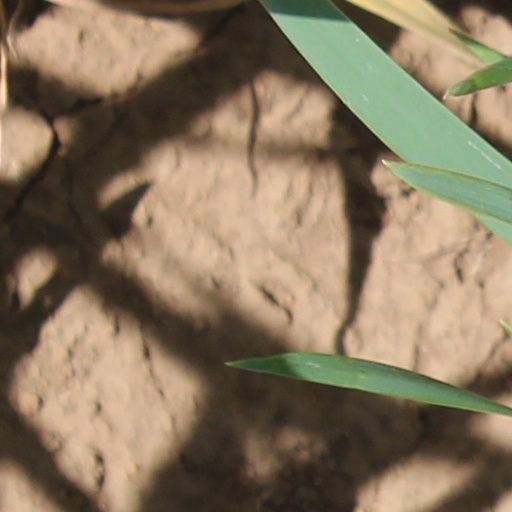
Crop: wheat